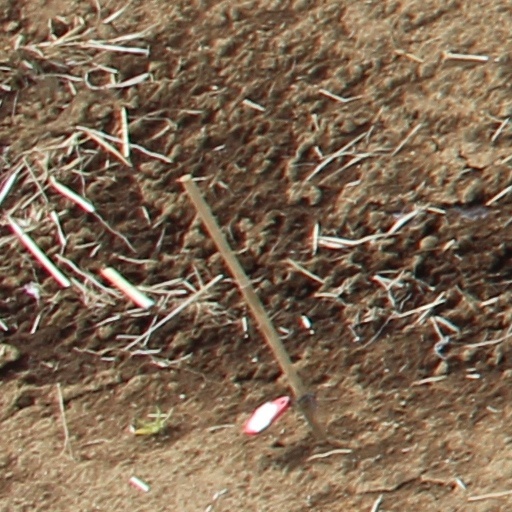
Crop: wheat